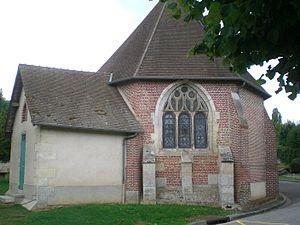
eglise d'anserville
Anserville est une ancienne commune française située dans le département de l'Oise, en région Hauts-de-France, devenue, le 1ᵉʳ janvier 2016, une commune déléguée de la commune nouvelle de Bornel.